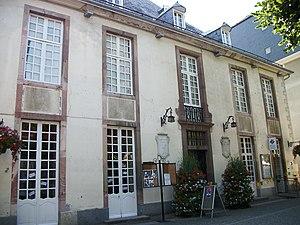
Musée du Pays de Luchon
Bagnères-de-Luchon, également nommée Luchon par métonymie, est une commune française située dans l'arrondissement de Saint-Gaudens du département de la Haute-Garonne, en région Occitanie. Surnommée « la reine des Pyrénées », c'est une station thermale doublée d'une station de ski implantée sur la commune voisine de Saint-Aventin mais accessible au départ de Bagnères-de-Luchon par télécabine ou par la route départementale 46 via la vallée du Lys. Depuis 1801, Bagnères-de-Luchon a été le chef-lieu du canton du même nom et en est depuis 2015 le bureau centralisateur.
Le Musée du Pays de Luchon est installé depuis 1926, au 18, allées d'Etigny, au centre de Bagnères de Luchon dans le château Lafont-Lassalle, ou hôtel Lassus-Nestier.